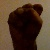
The image shows a hand gesture representing the letter 'S' in Indian Sign Language.